Mauthausen concentration camp

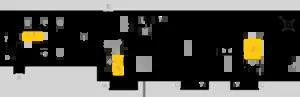
Floor plan of the "execution cellar", located beneath the Arrest Block and the Infirmary Block: E– lounge and washroom for prisoners; F– SS duty room; H– dissecting room; I– mortuaries; J– execution room; K– gas chamber; 1– cremation oven no. 1; 2 – dissecting table; 3– gallows; 4,5– neck shooting installations; 6– cremation oven no. 2; 8– cremation oven no. 3.

Like nearby Mauthausen, the Gusen camps also rented inmates out to various local businesses as slave labour. In October 1941, several huts were separated from the Gusen subcamp by barbed wire and turned into a separate "Prisoner of War Labour Camp". This camp had many prisoners of war, mostly Red Army officers. By 1942 the production capacity of Mauthausen and the Gusen camps had reached its peak. The Gusen site was expanded to include the central depot of the SS, where various goods seized from occupied territories were sorted and then dispatched to Germany. Local quarries and businesses were in constant need of a new source of labour as more and more Austrians were drafted into the "Wehrmacht".